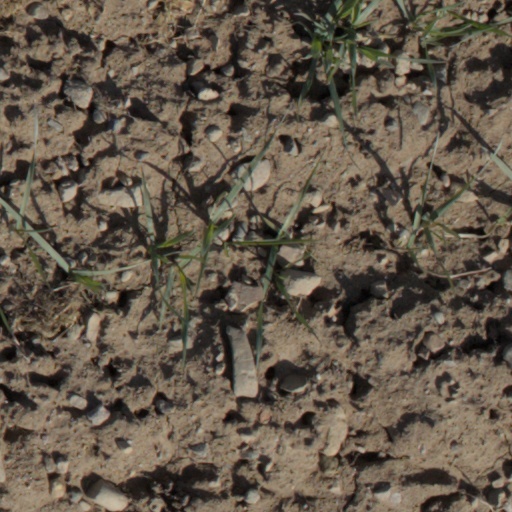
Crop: wheat